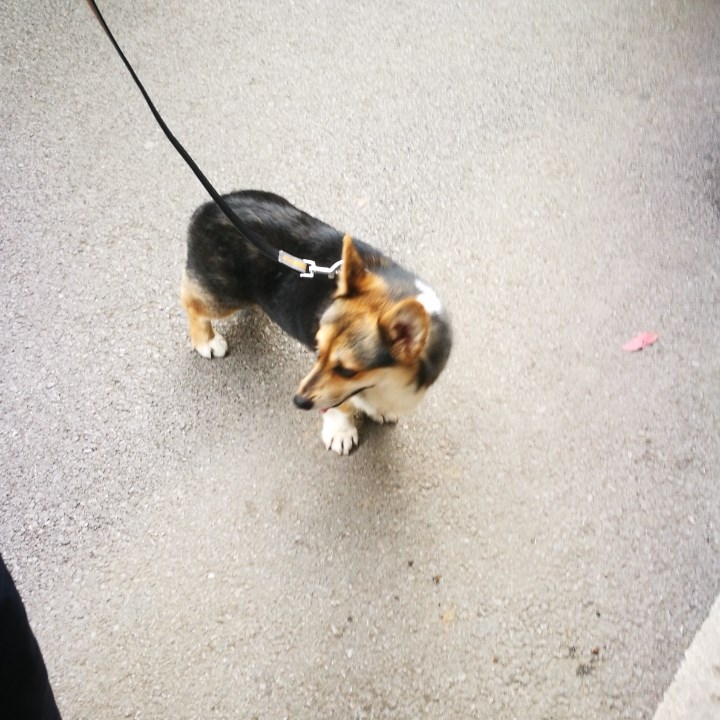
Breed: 2909-n000116-Cardigan